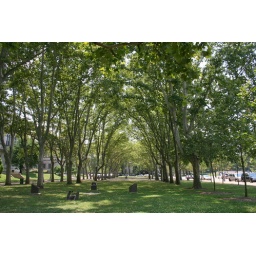
trees next to the carnegie library in oakland, pittsburgh.